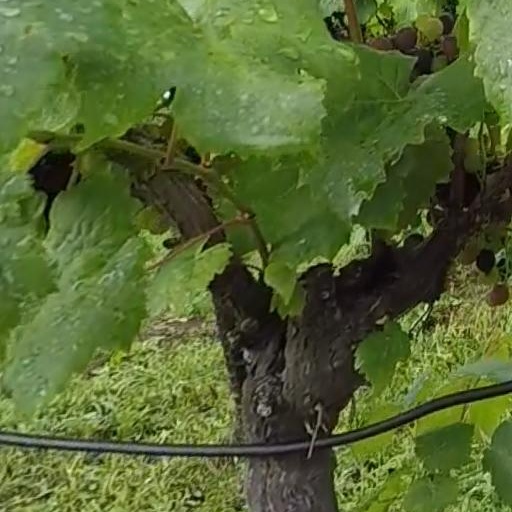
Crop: grape